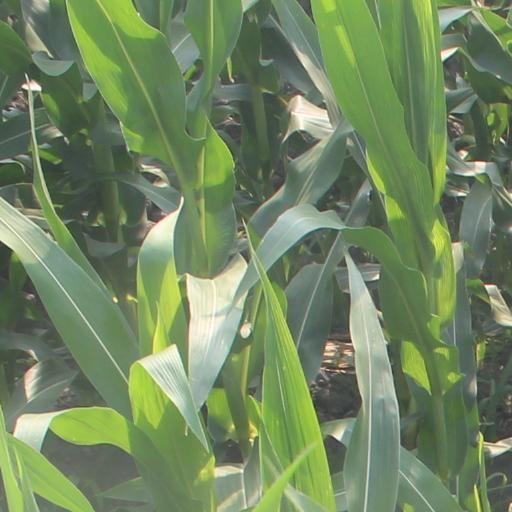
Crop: maize; corn